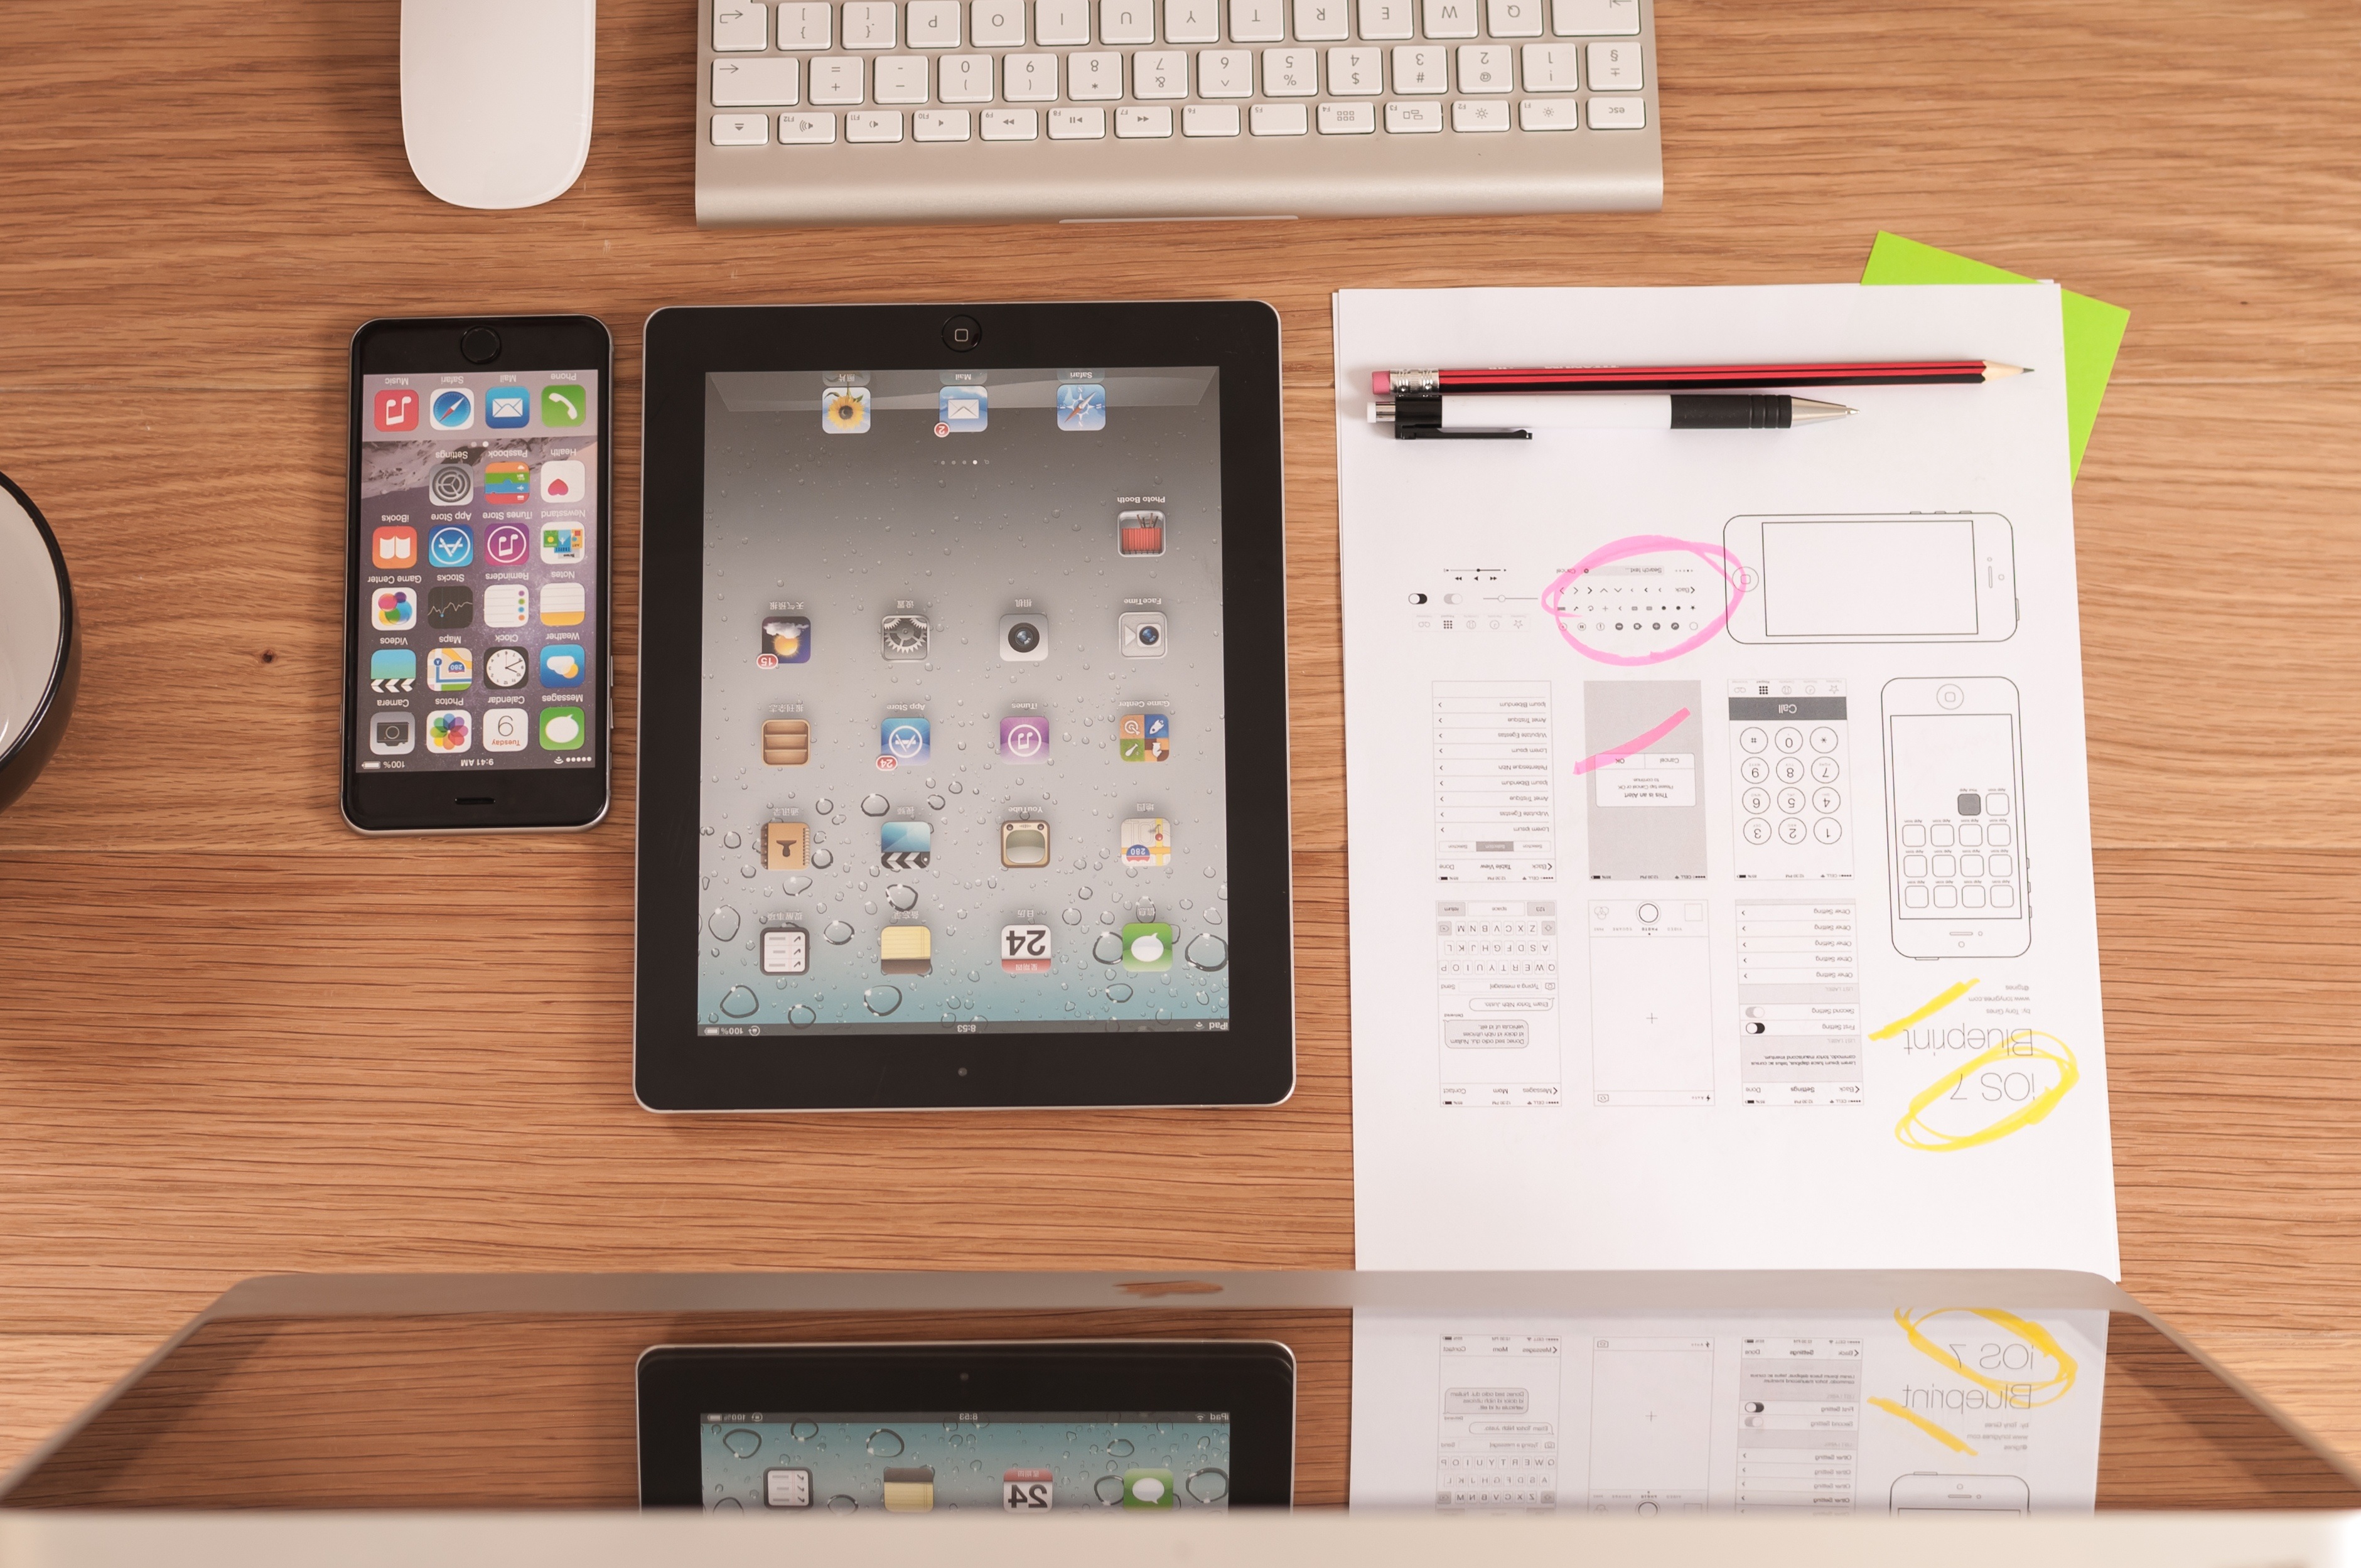
iphone, computer, macbook, mobile, work, screen, apple, keyboard, ipad, technology, web, internet, tablet, equipment, phone, desktop, office, gadget, business, modern, device, monitor, brand, electronics, imac, design, digital, flat, document, macintosh, ux